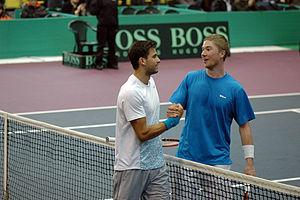
Grigor Dimitrov, né le 16 mai 1991 à Haskovo, est un joueur de tennis professionnel bulgare.